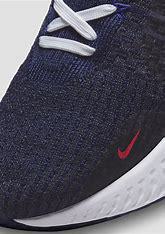
Brand: Nike
Model: React Infinity Run Flyknit 3